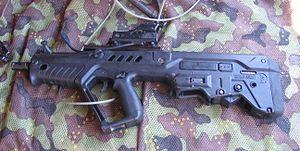
Le Tavor est un fusil d'assaut israélien fabriqué par les IMI dans l'espoir de remplacer les M16 et les M4 équipant aujourd'hui Tsahal. Une première commande d'une quinzaine de milliers de Tavor aurait été passée en 2003. À terme, ce fusil d'assaut moderne pourrait être adopté par Tsahal comme remplaçant de ses M16/M4. Un contrat d'exportation de 20 millions de dollars aurait aussi été signé avec l'Inde et, selon certaines rumeurs, le Tavor aurait été testé en Croatie.